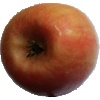
Label: Apple Pink Lady 1